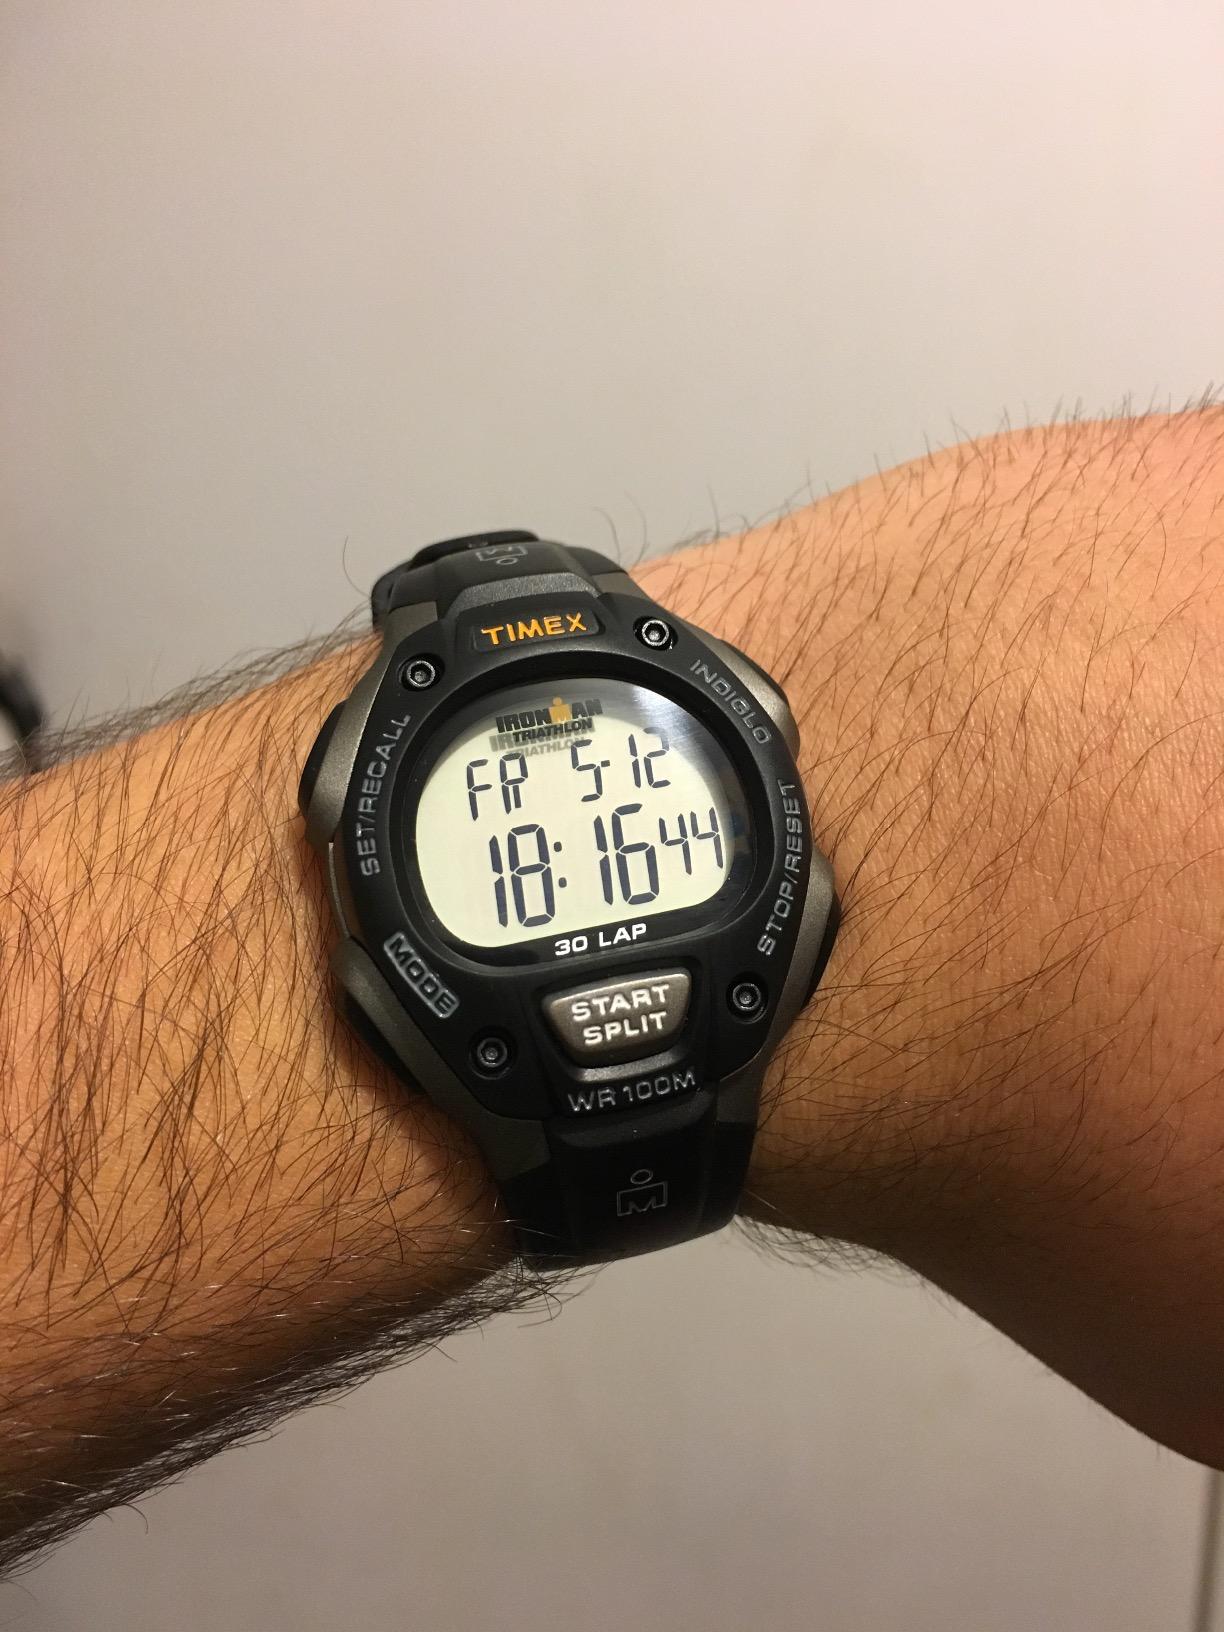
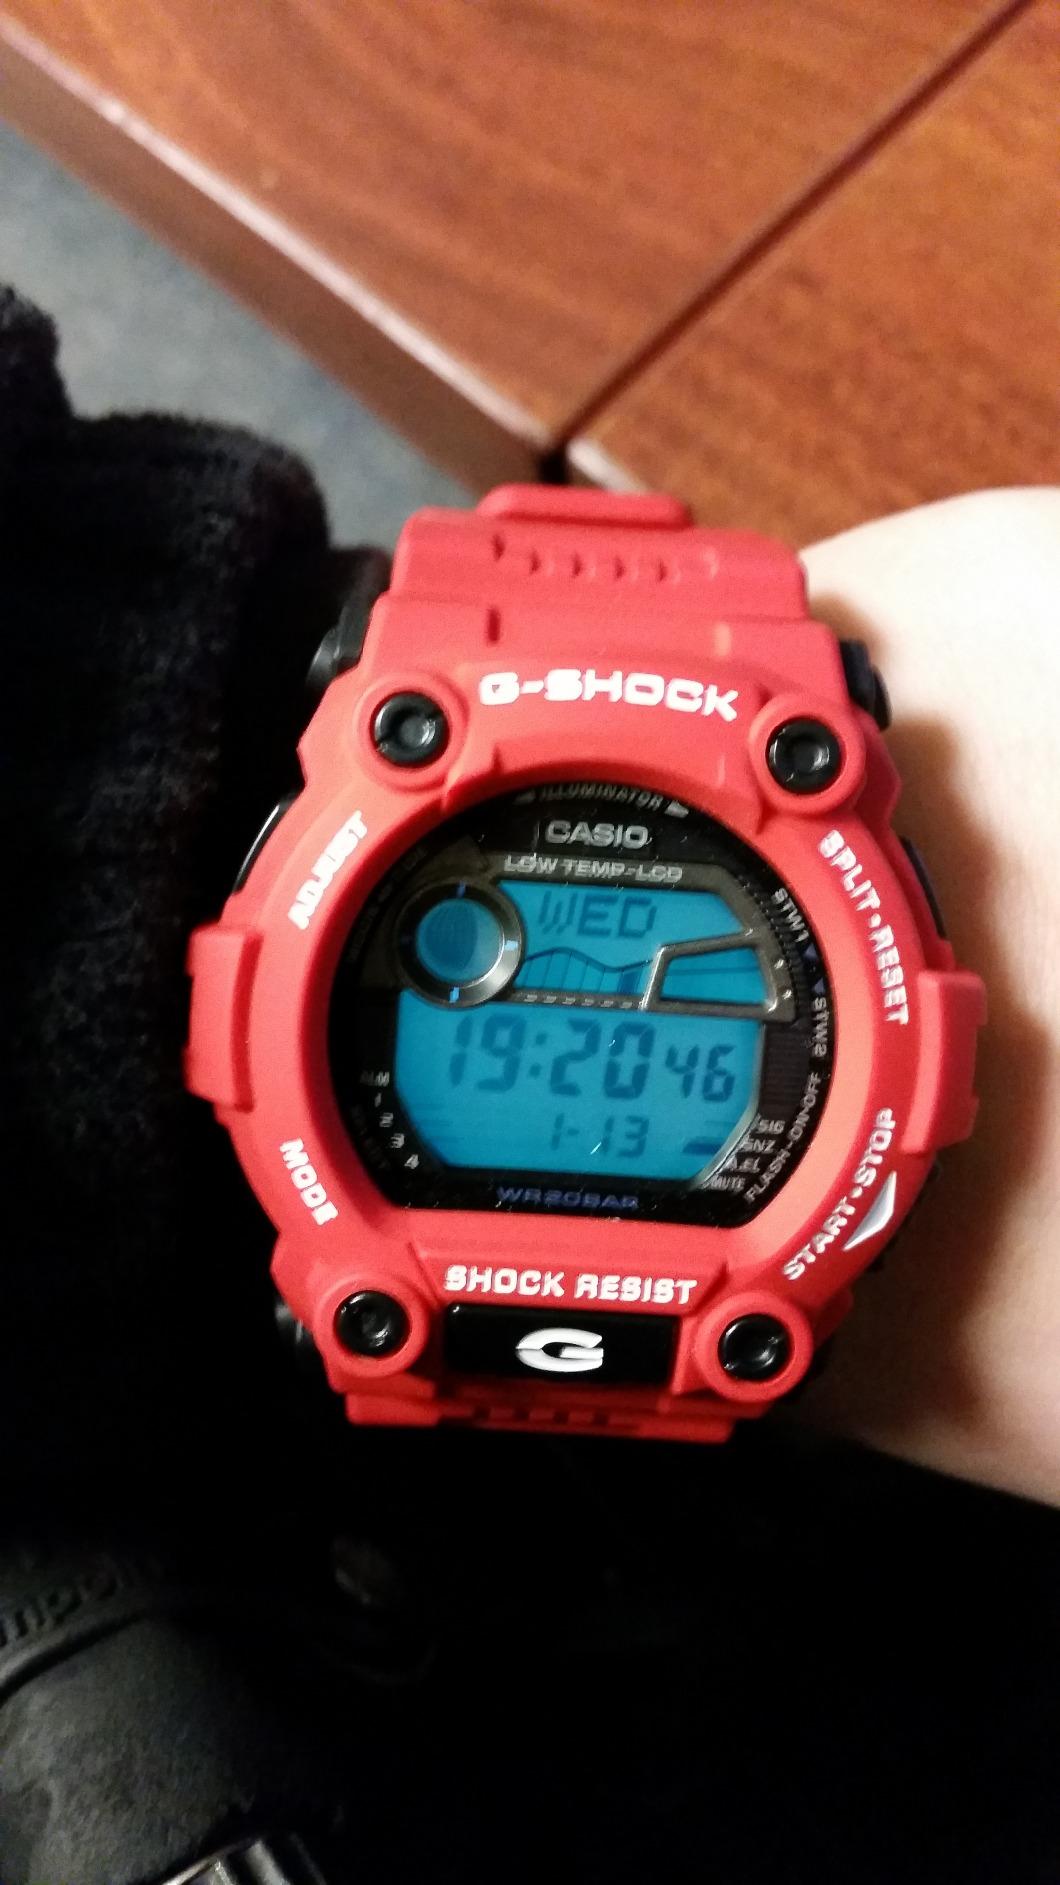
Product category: accessories_watch
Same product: no